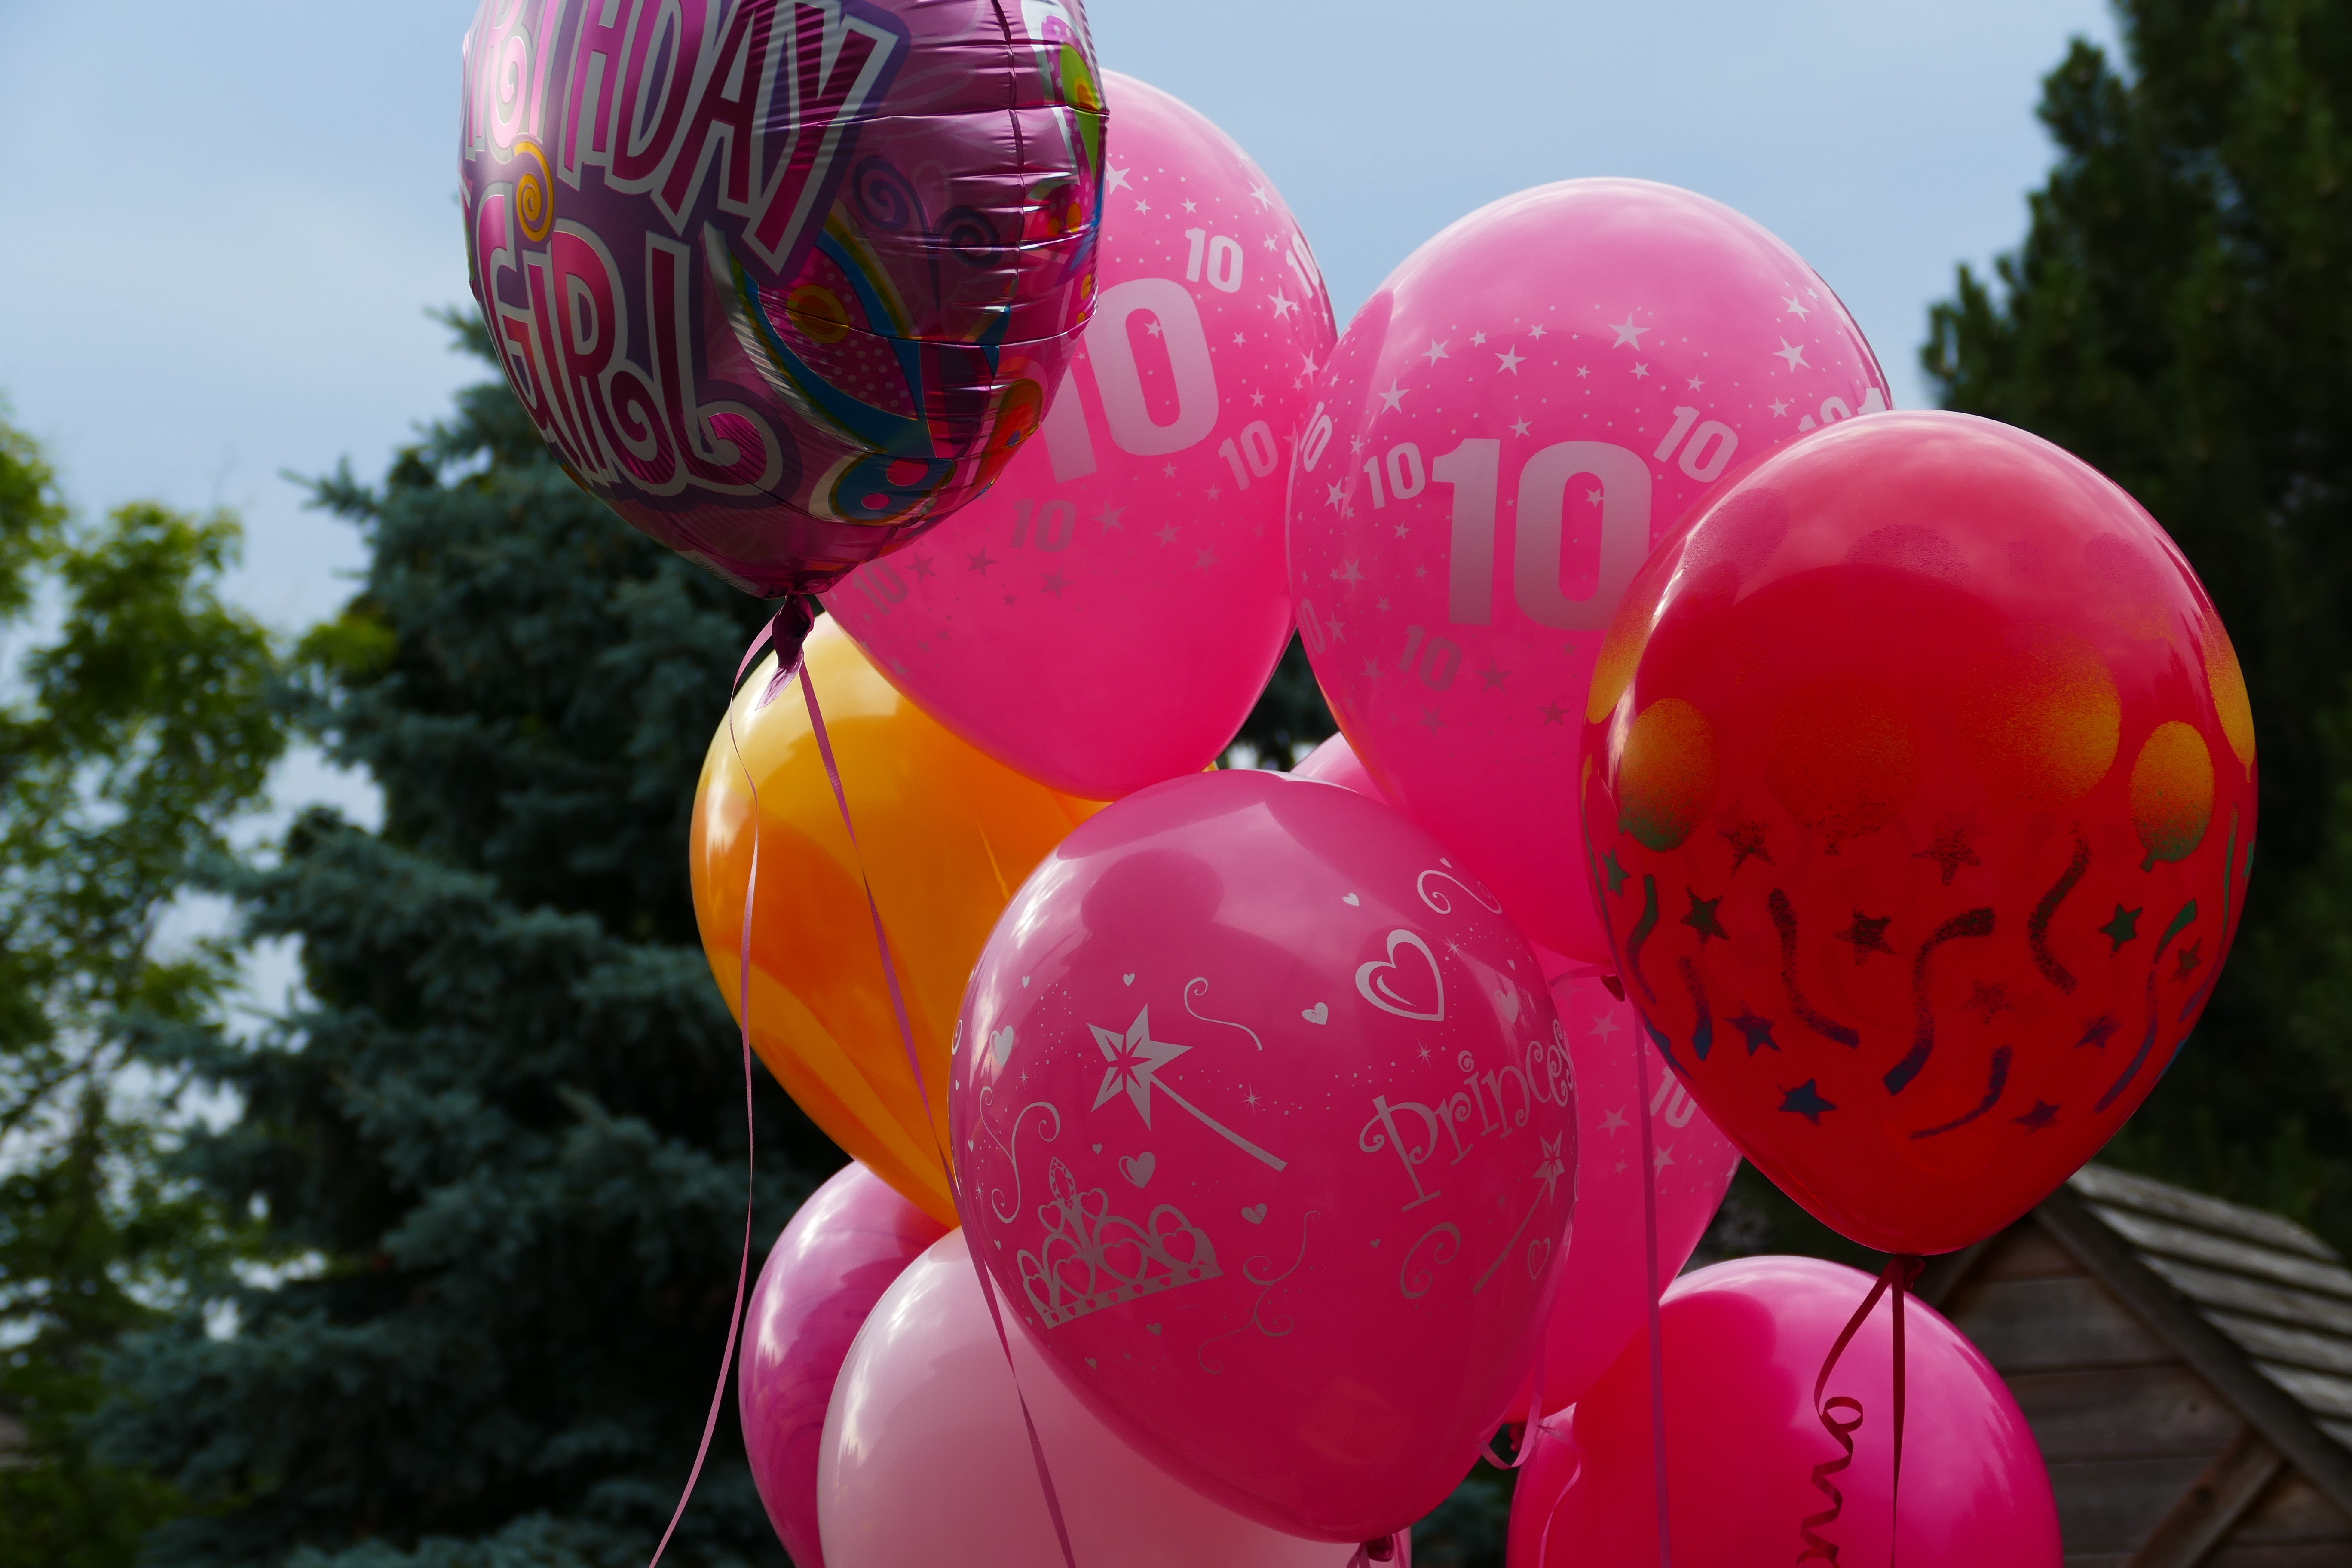
flower, balloon, red, pink, toy, festive, fun, happy, happiness, balloons, birthday, 10th, party supply, tenth, balloon bouquet, helium balloons, 10th birthday